Describe the emotion expressed in this image:  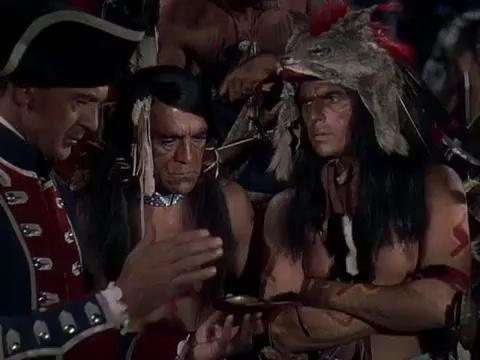
This person displays Pain, valence and arousal with low intensity.